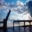
Label: bridge